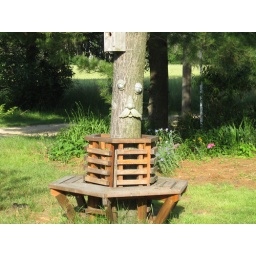
face tree Photograph I took at my Mother's and Step-father's place in Avoca, Wisconsin on June 20, 2008.